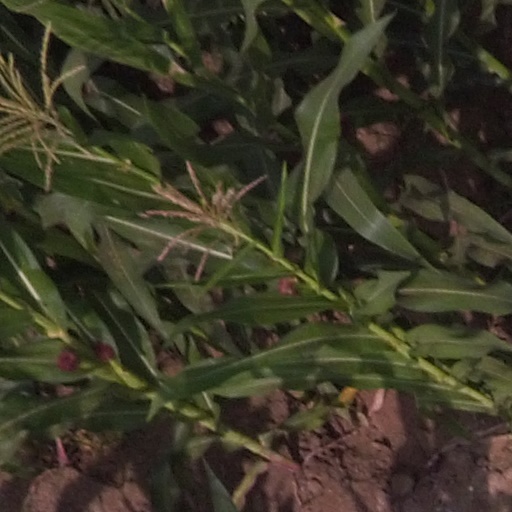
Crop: maize; corn